Lee Dorsey

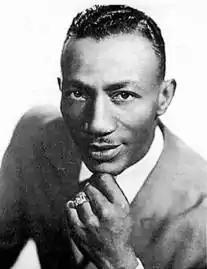

Irving Lee Dorsey (December 24, 1924 – December 1, 1986) was an American pop and R&B singer during the 1960s. His biggest hits were "Ya Ya" (1961) and "Working in the Coal Mine" (1966). Much of his work was produced by Allen Toussaint, with instrumental backing provided by the Meters.